Oneirology

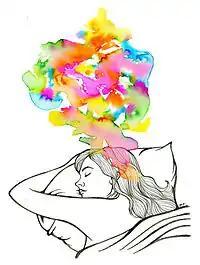
An artist's imaginary depiction of a dream

In the field of psychology, the subfield of oneirology is the scientific study of dreams. Research seeks correlations between dreaming and knowledge about the functions of the brain, as well as an understanding of how the brain works during dreaming as pertains to memory formation and mental disorders. The study of oneirology can be distinguished from dream interpretation in that the aim is to quantitatively study the process of dreams instead of analyzing the meaning behind them.